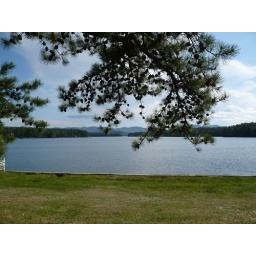
standing under the pine tree, looking onto Lake Winnipesaukee, the birds were chirping all around